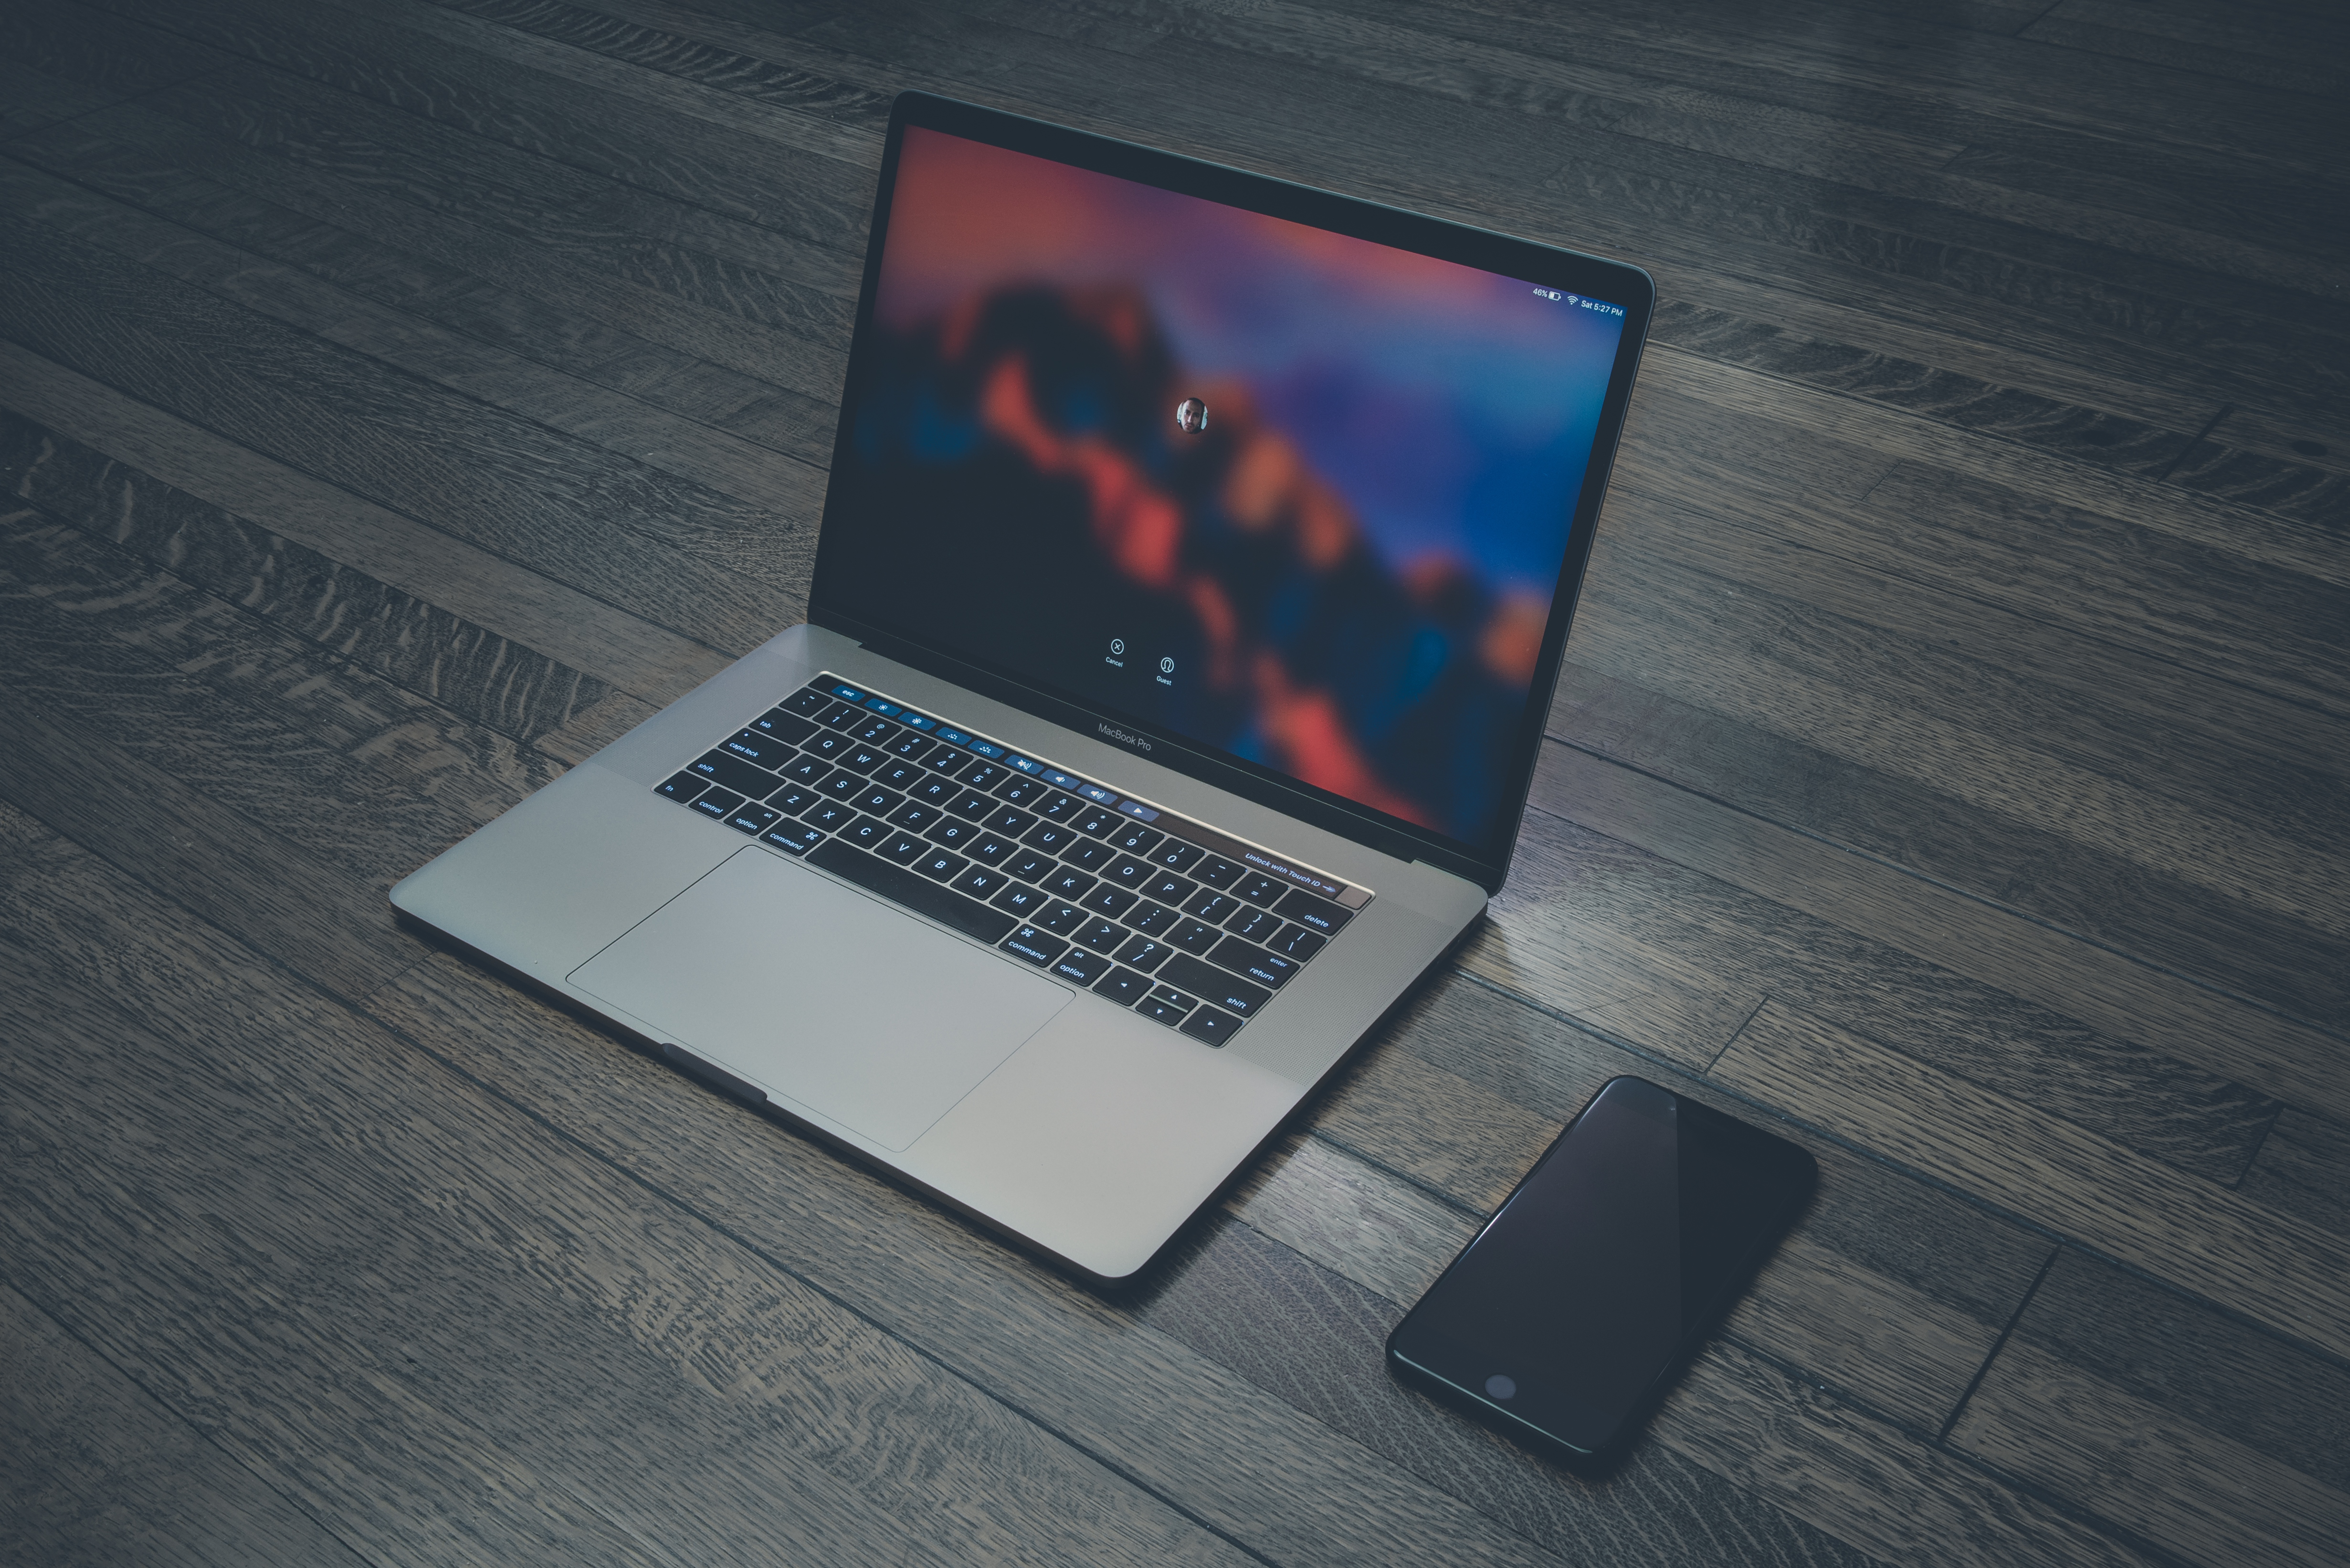
technology, electronic device, laptop, screen, gadget, personal computer, netbook, display device, computer hardware, multimedia